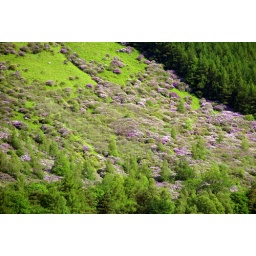
The flowers in June make it clear just how widespread these plants have become in Glen Etive